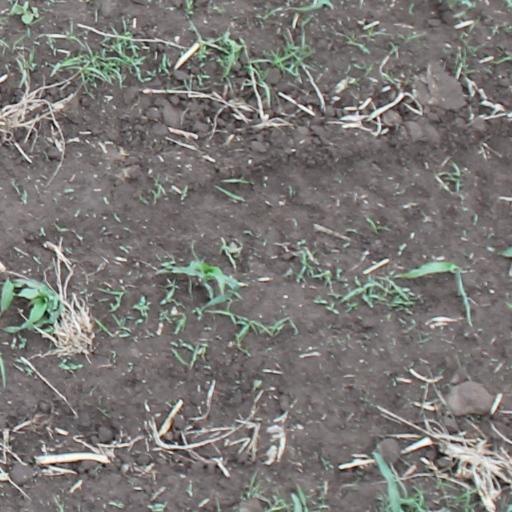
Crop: maize; corn